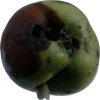
Label: Apple 12